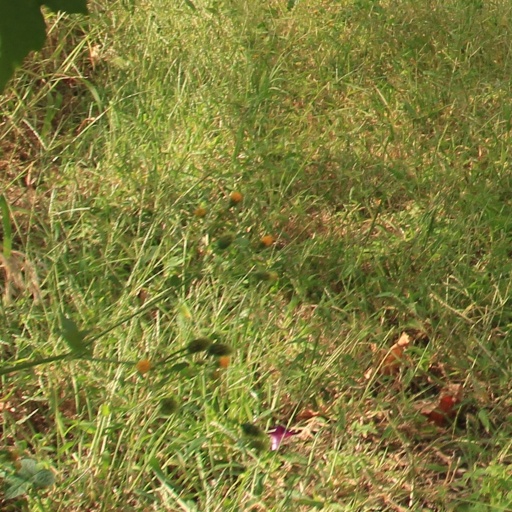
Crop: grape